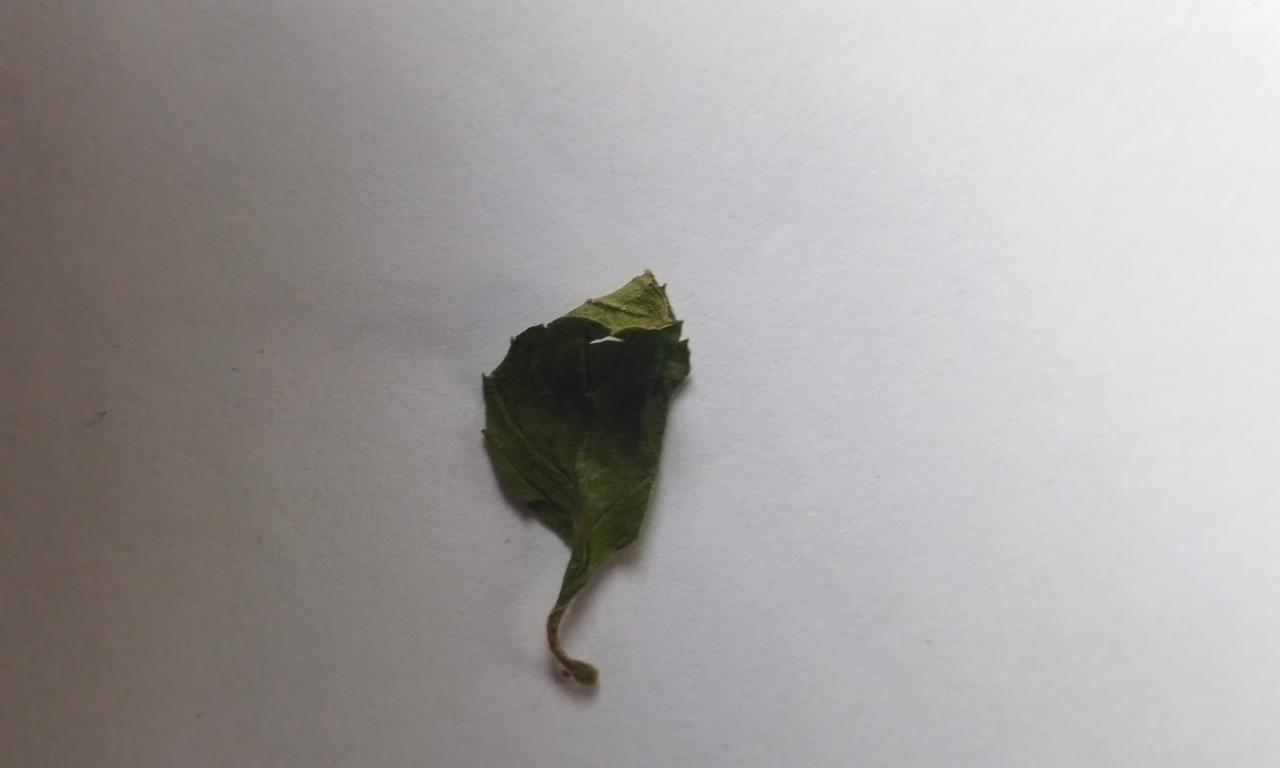
Label: Dried